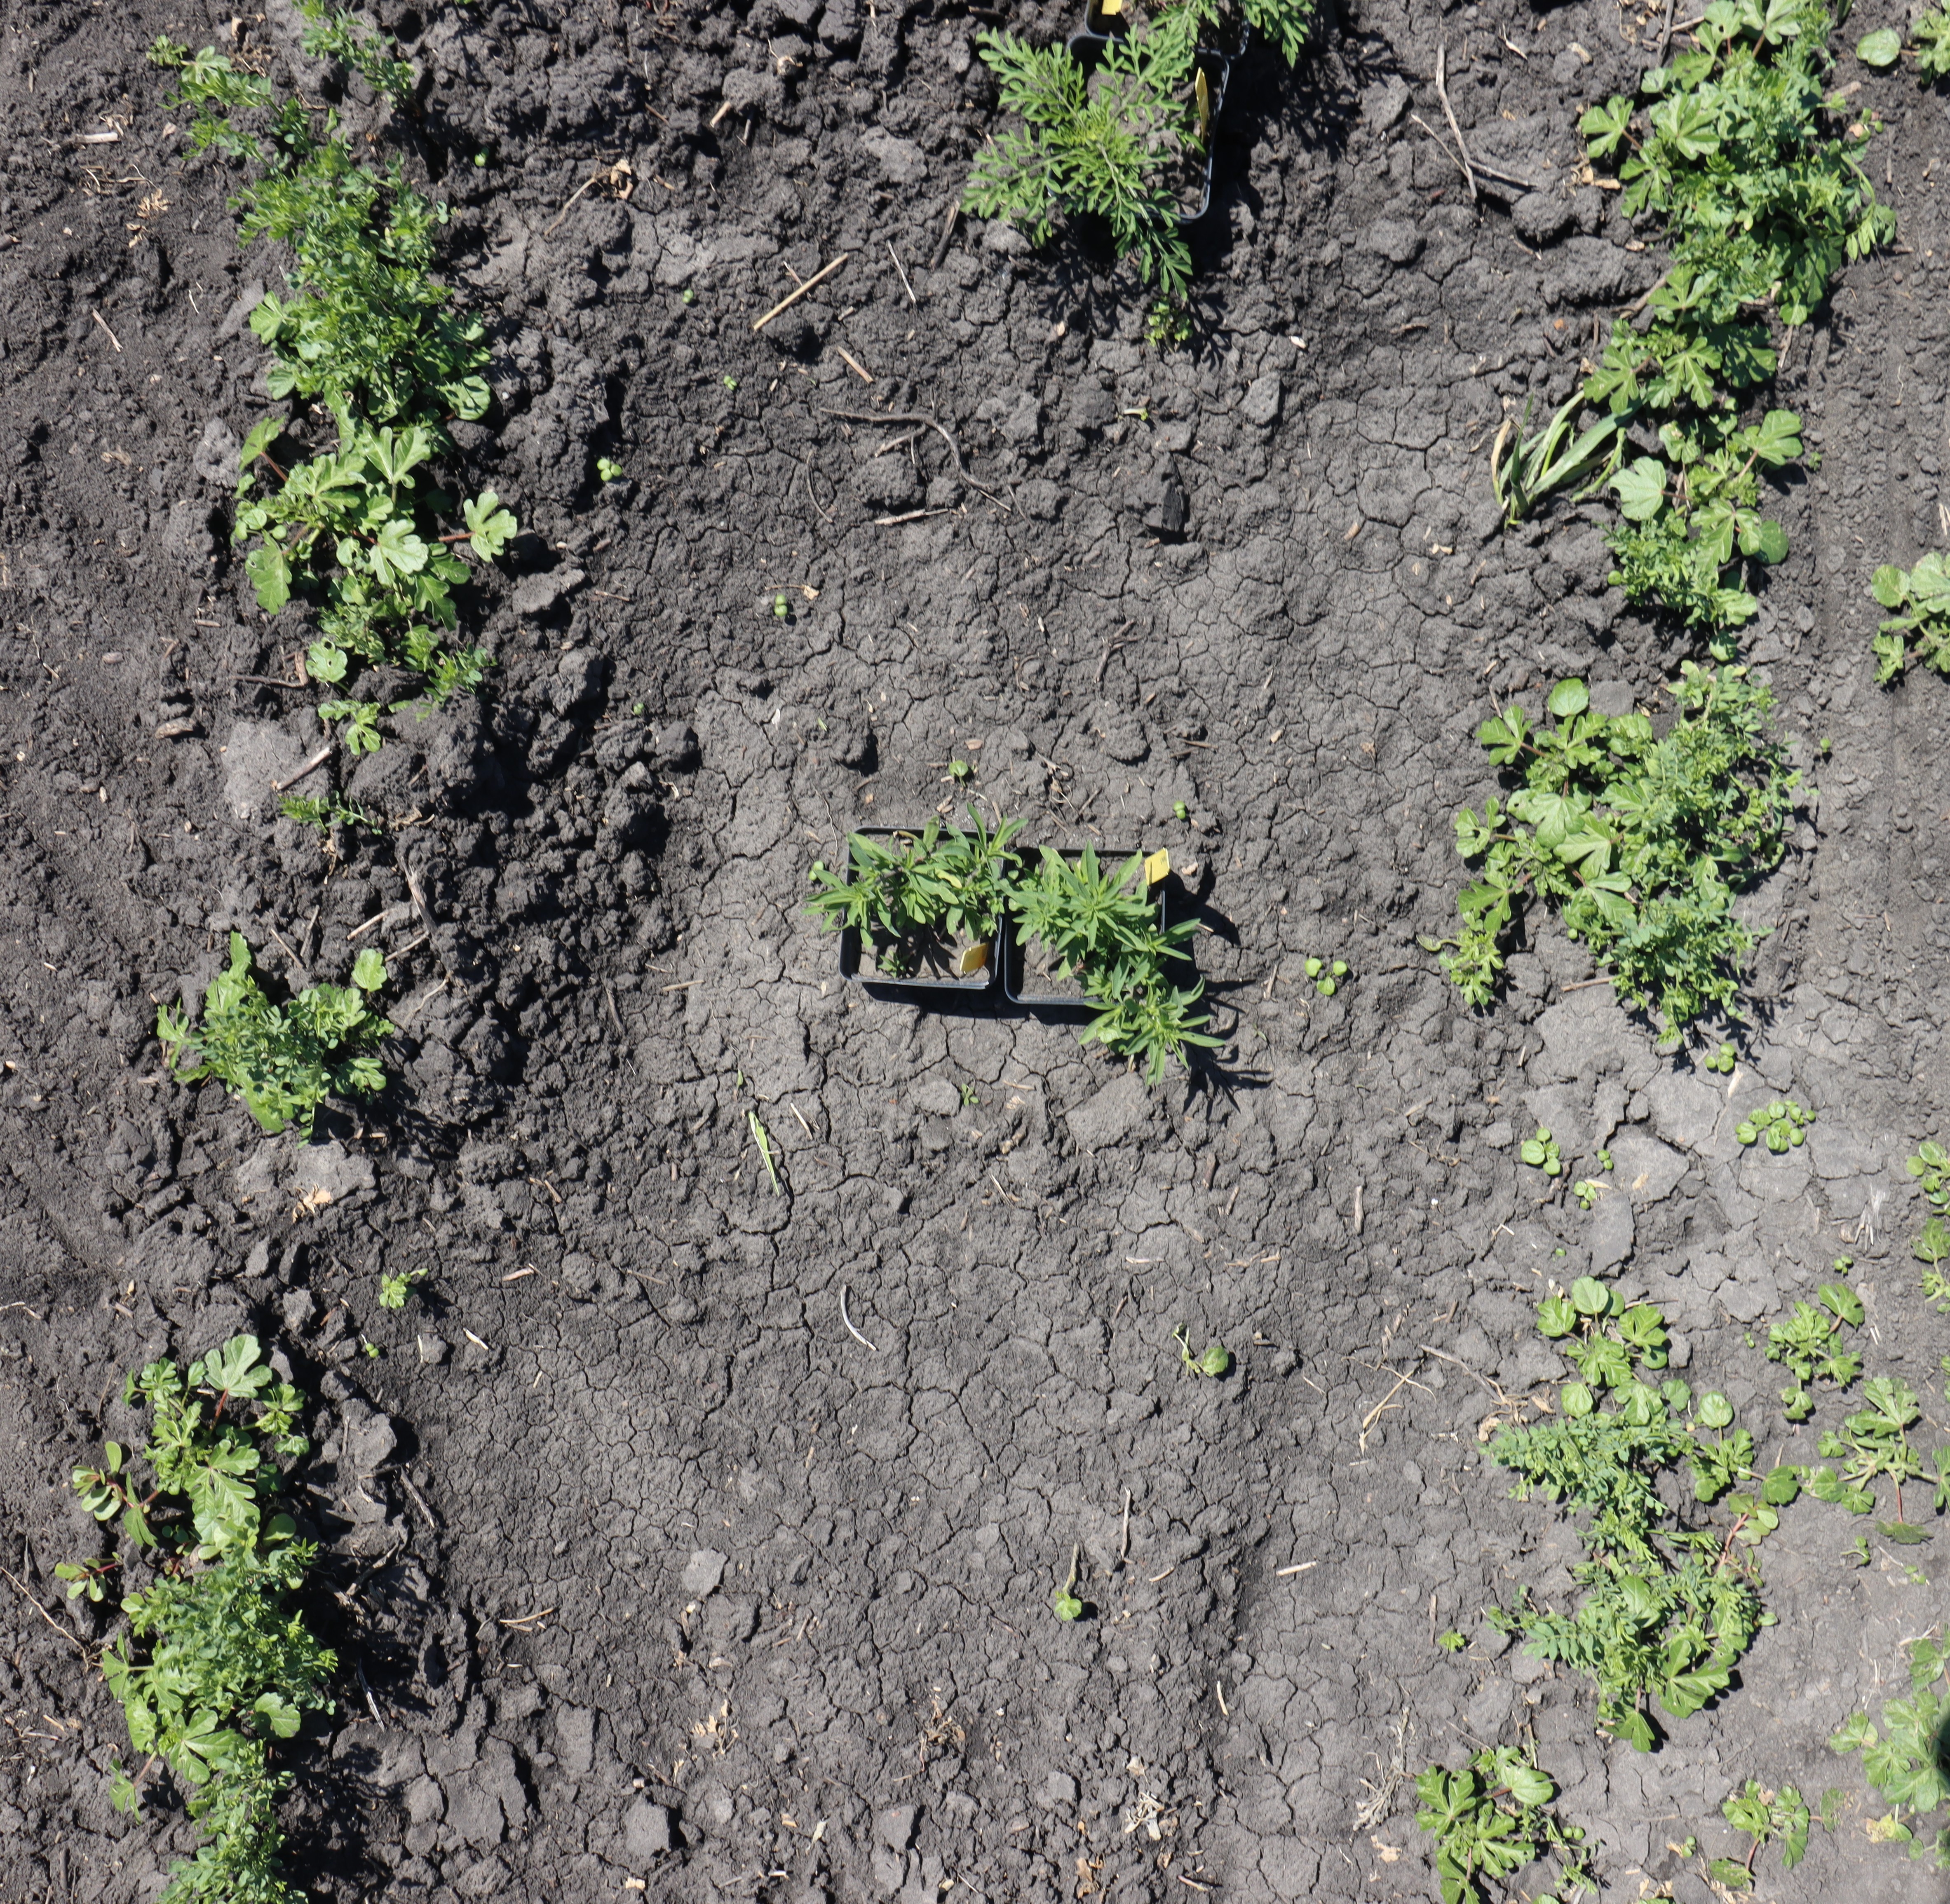
Crop: Lentil
Objects: Ragweed, Ragweed, Ragweed, Ragweed, Ragweed, Ragweed, Kochia, Kochia, Lentil, Lentil, Lentil, Lentil, Lentil, Lentil, Lentil